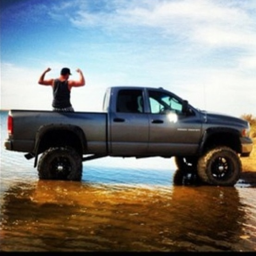
nothing better than a buff man in a jacked up truck !